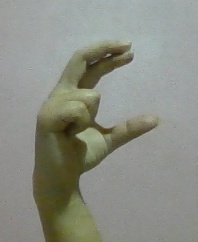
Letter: thal